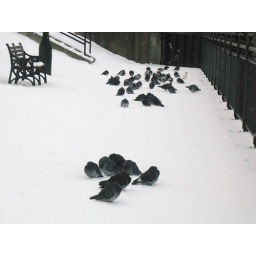
Pigeons searching for food by the river medway near where the old library use to be.